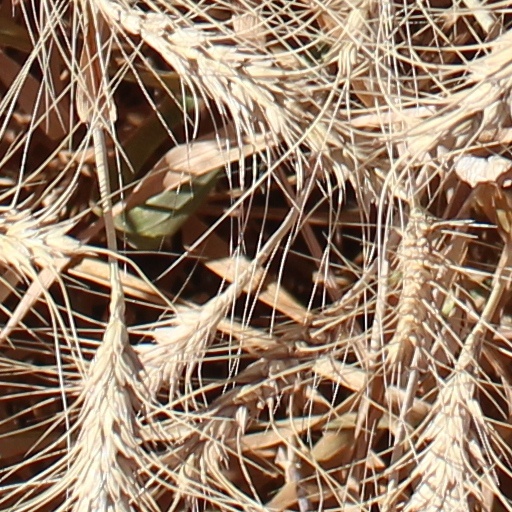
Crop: wheat